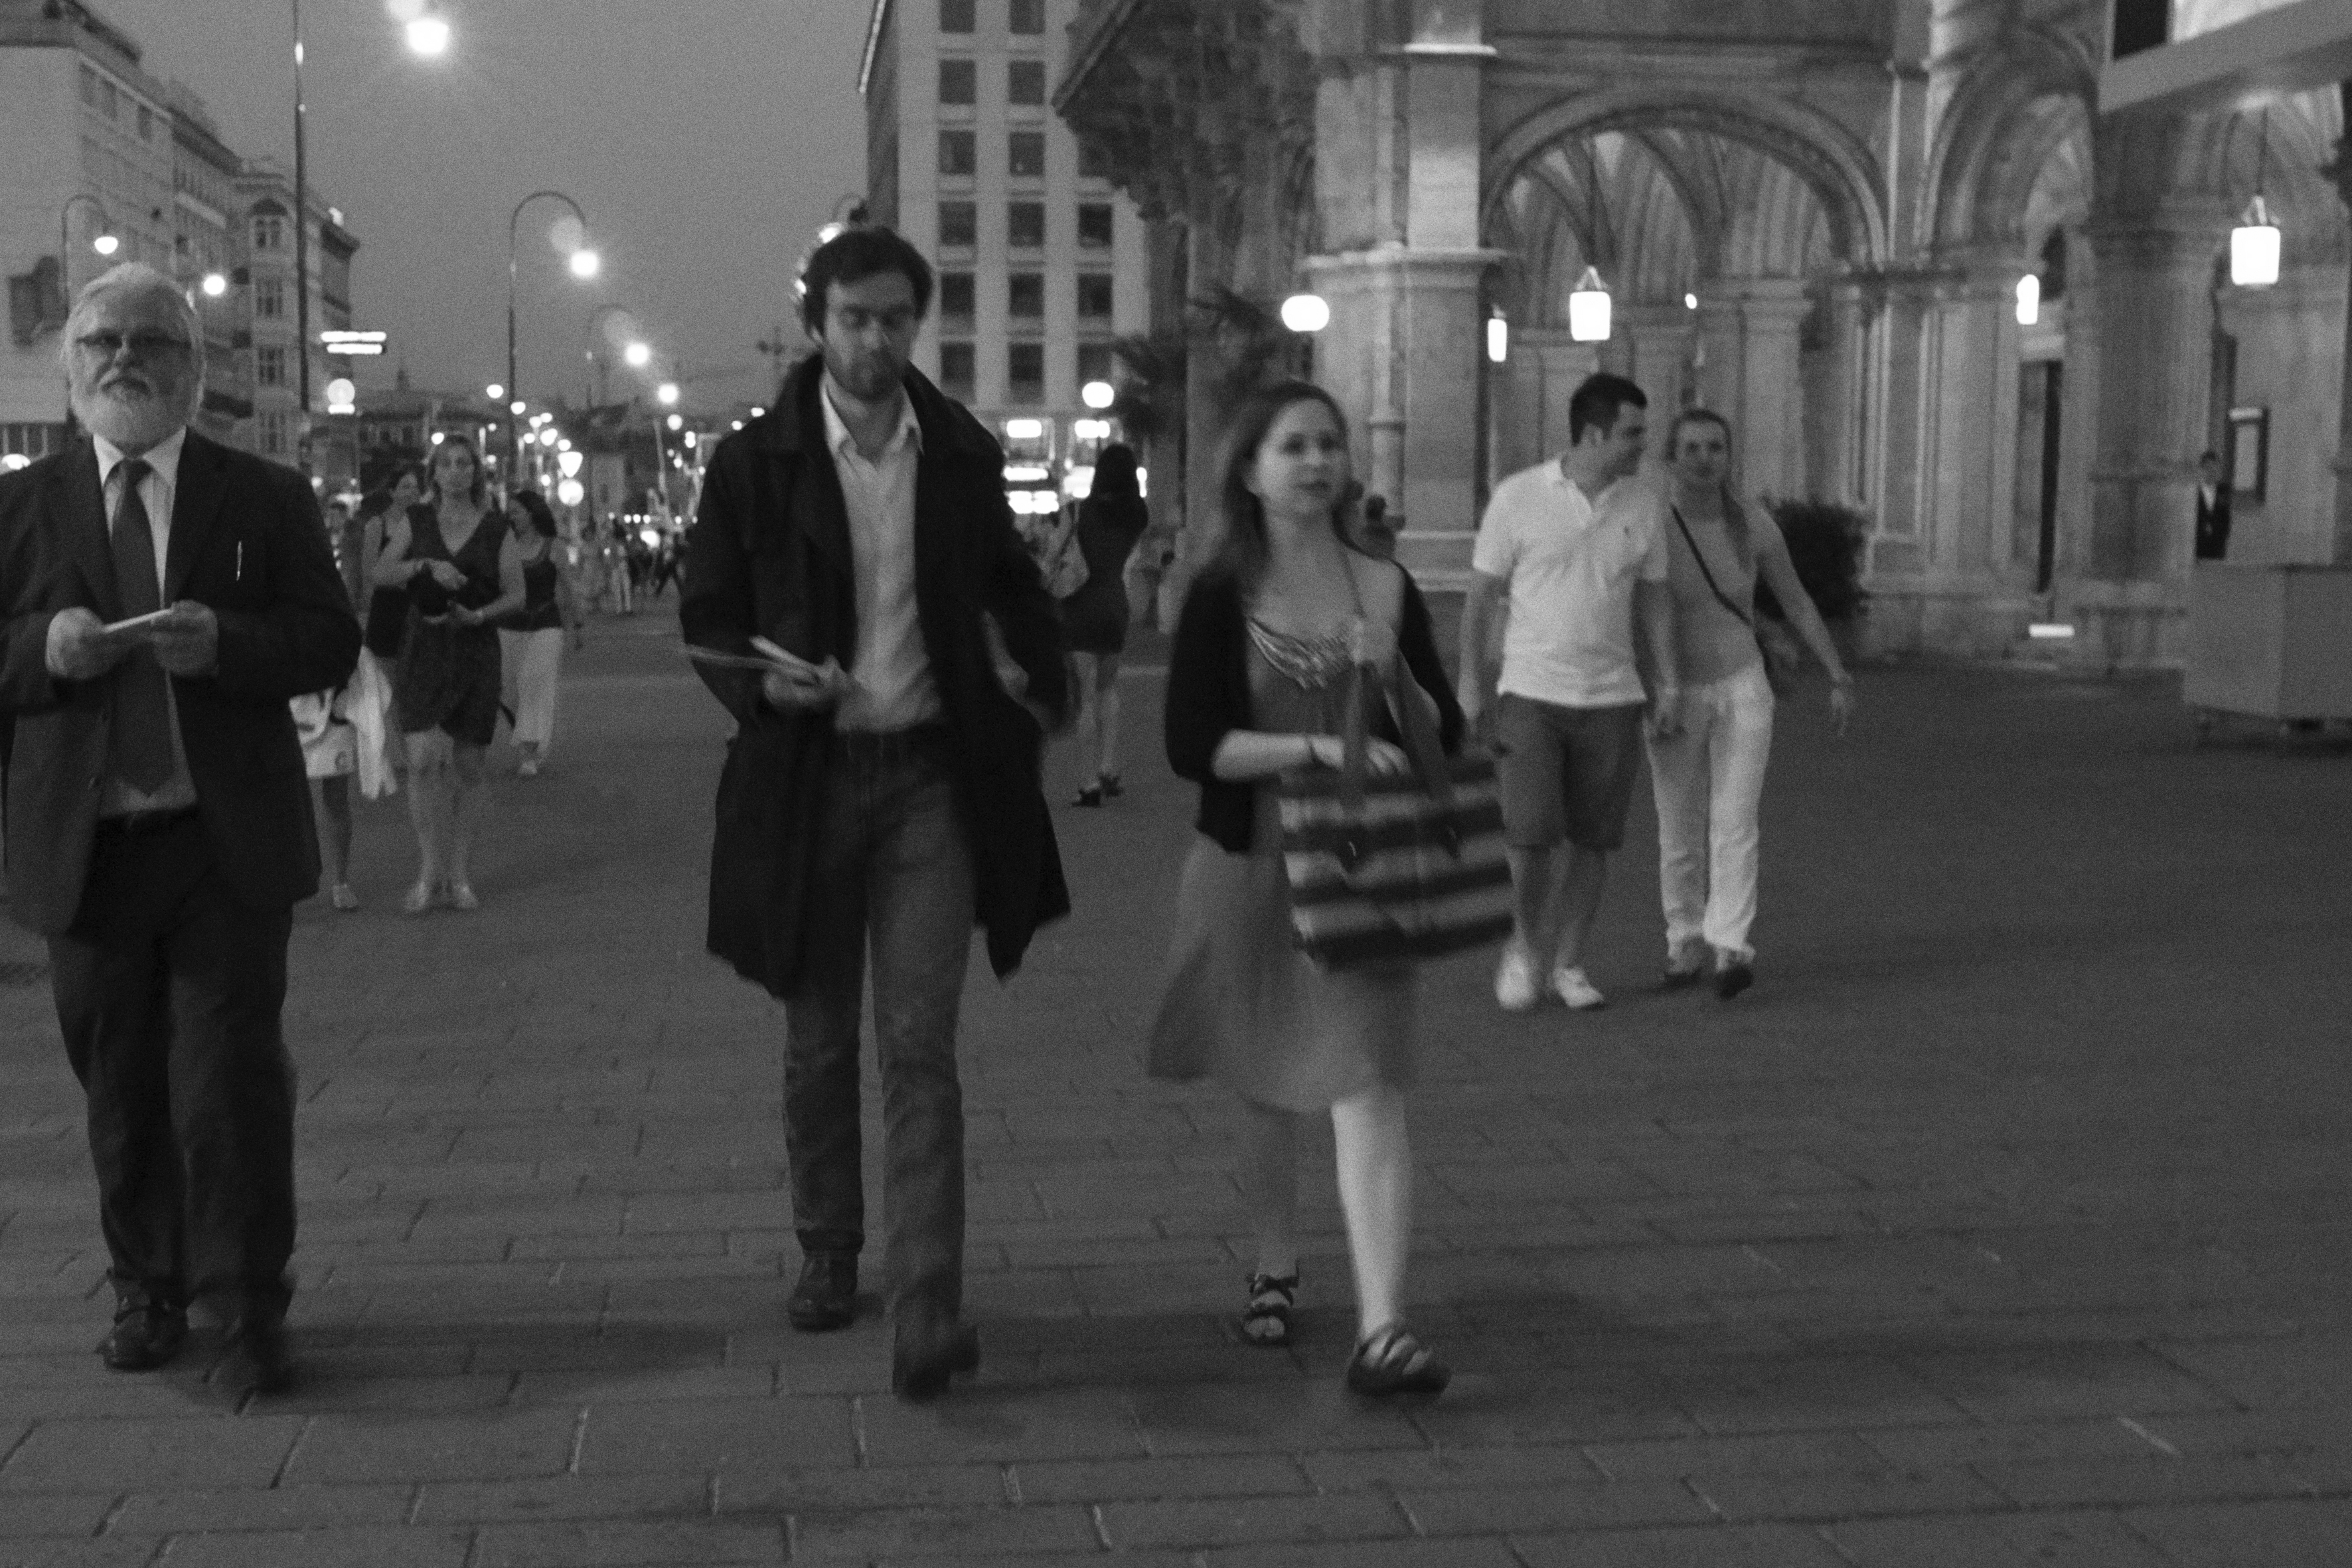
pedestrian, black and white, people, road, white, street, urban, crowd, fujifilm, black, monochrome, bw, blackwhite, infrastructure, vienna, x100, photograph, snapshot, image, fuji, wien, finepixx100, monochrome photography